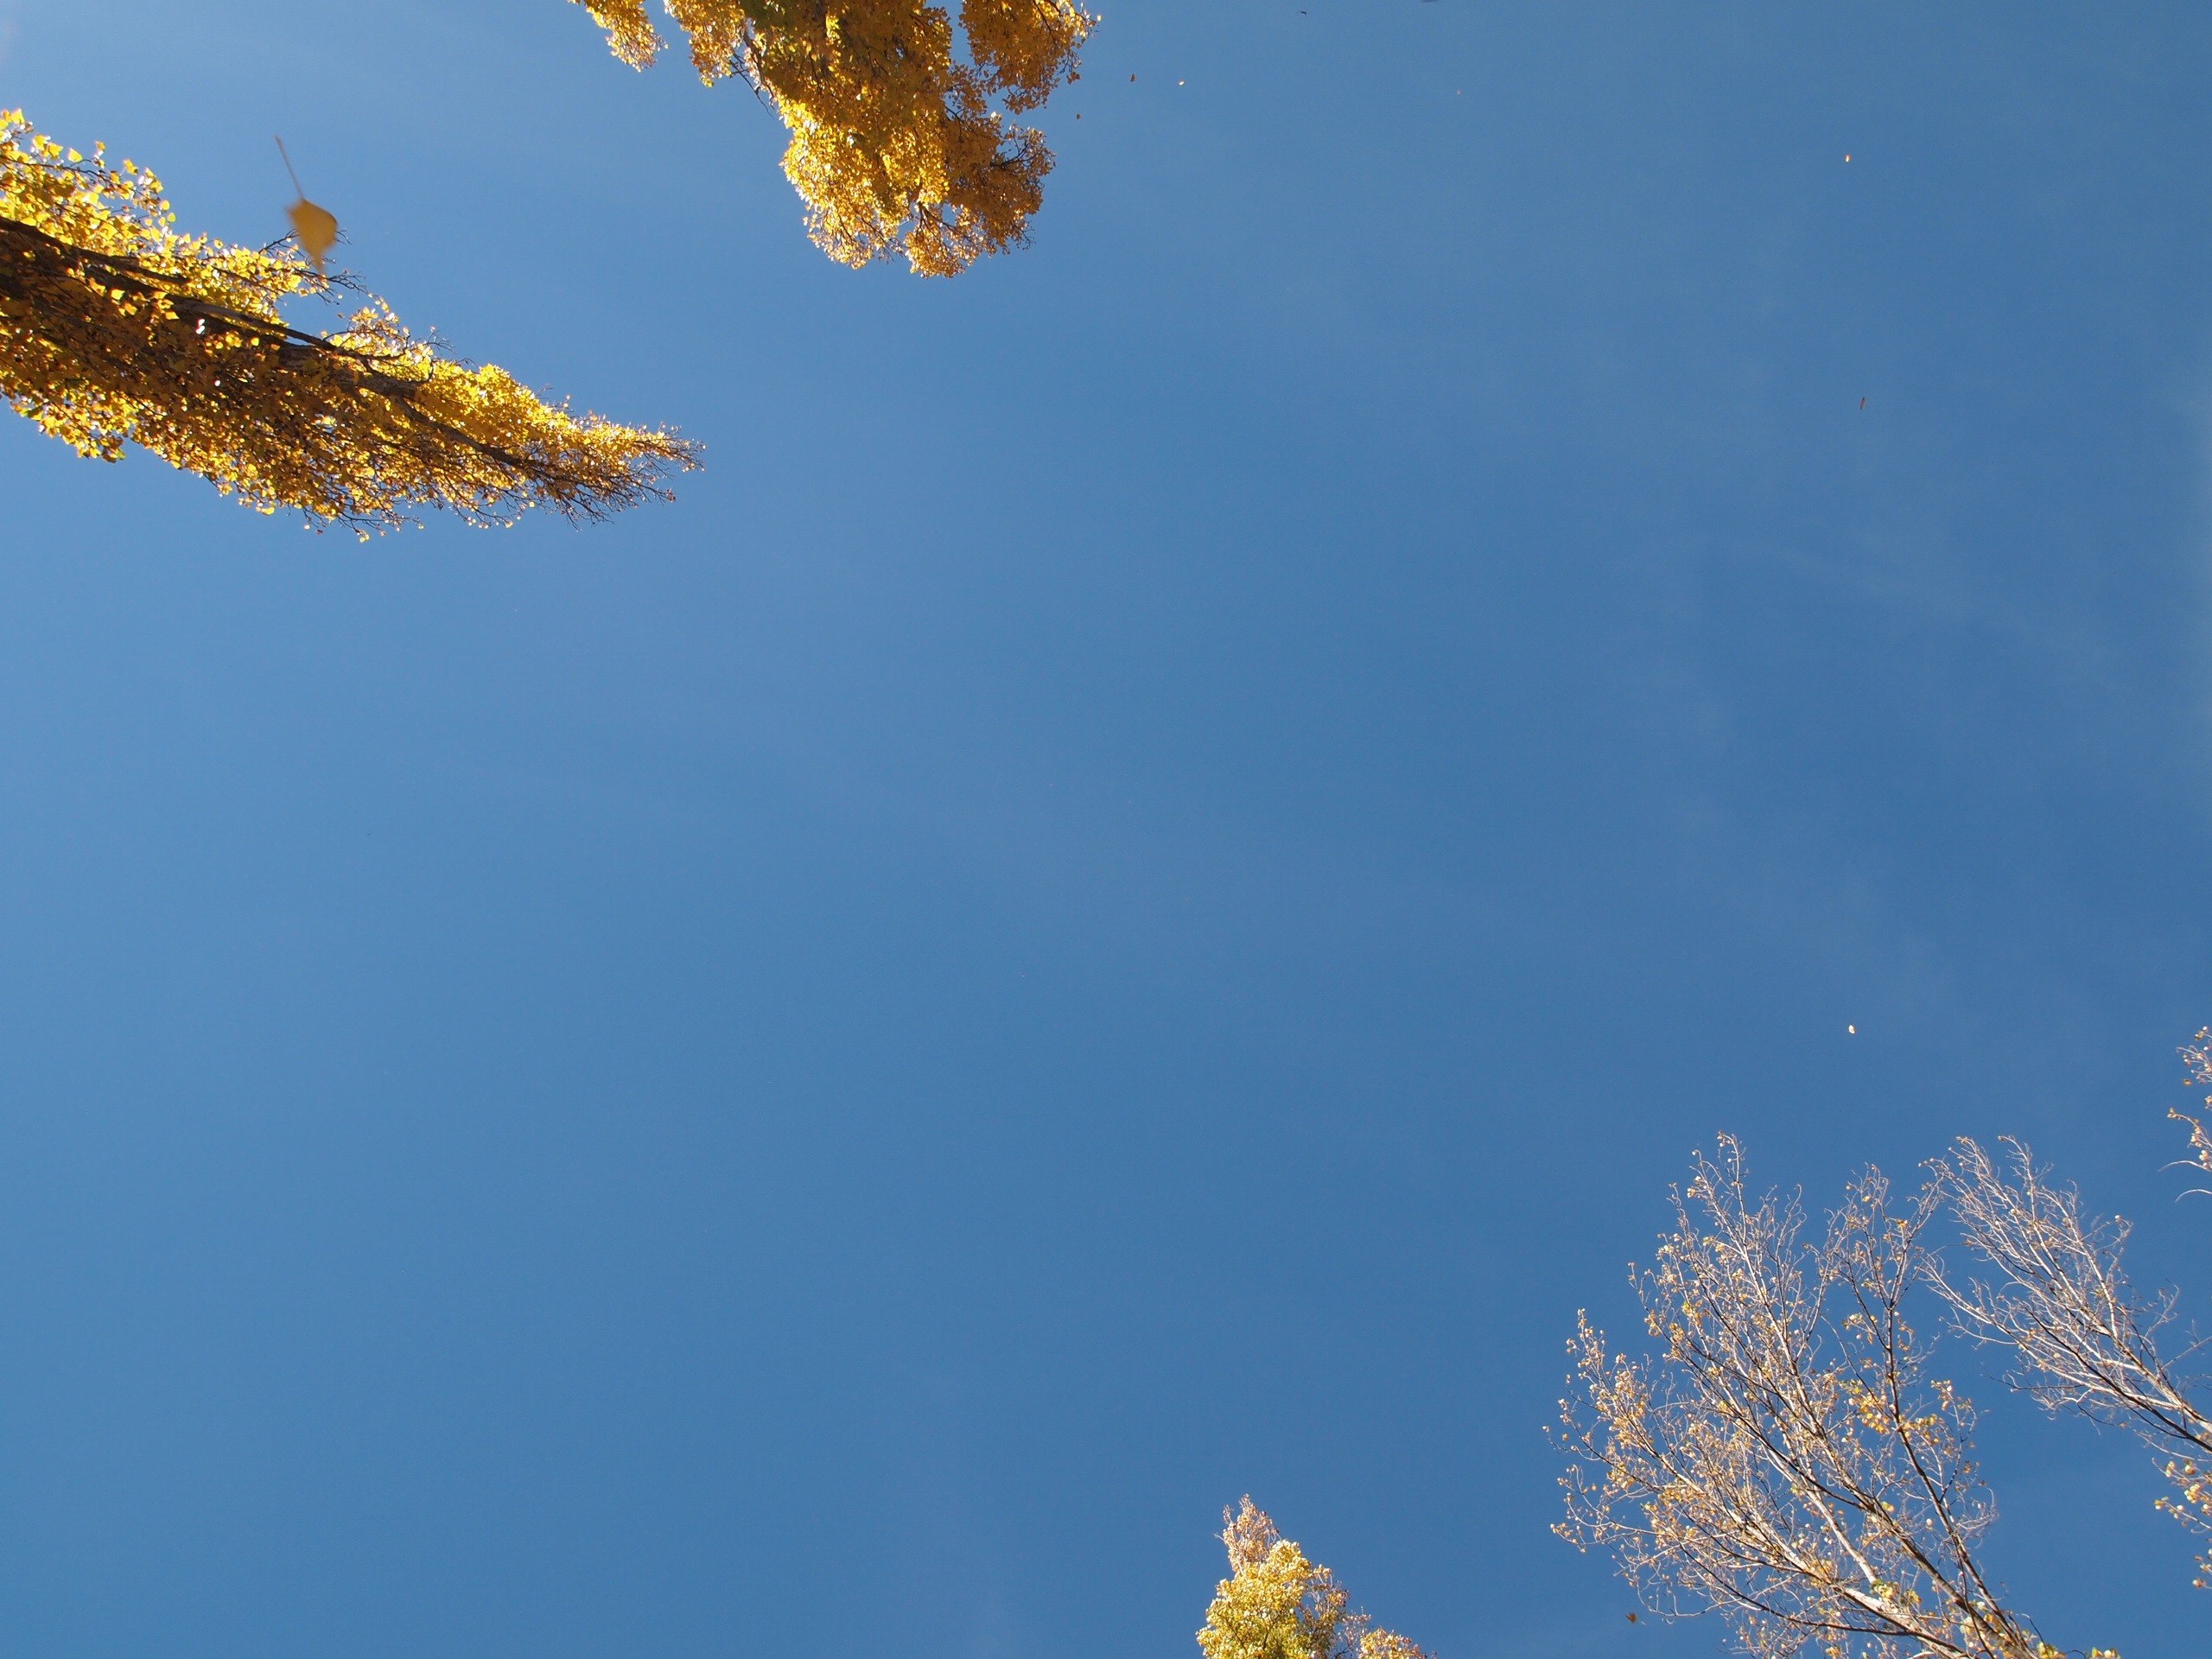
tree, nature, branch, mountain, winter, cloud, plant, sky, sunlight, morning, leaf, flower, frost, clear, reflection, autumn, blue, season, look up, poplar, freezing, atmosphere of earth, woody plant